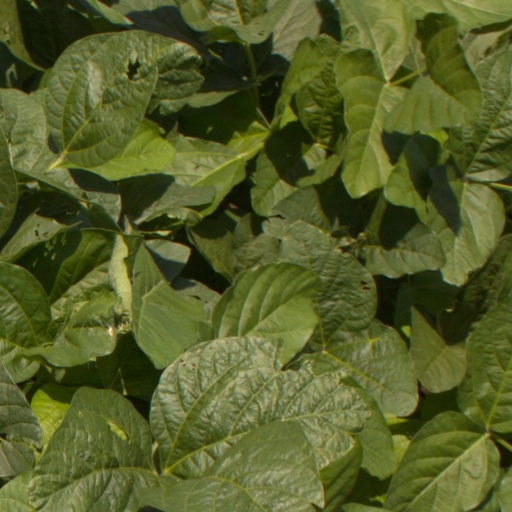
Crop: soybean